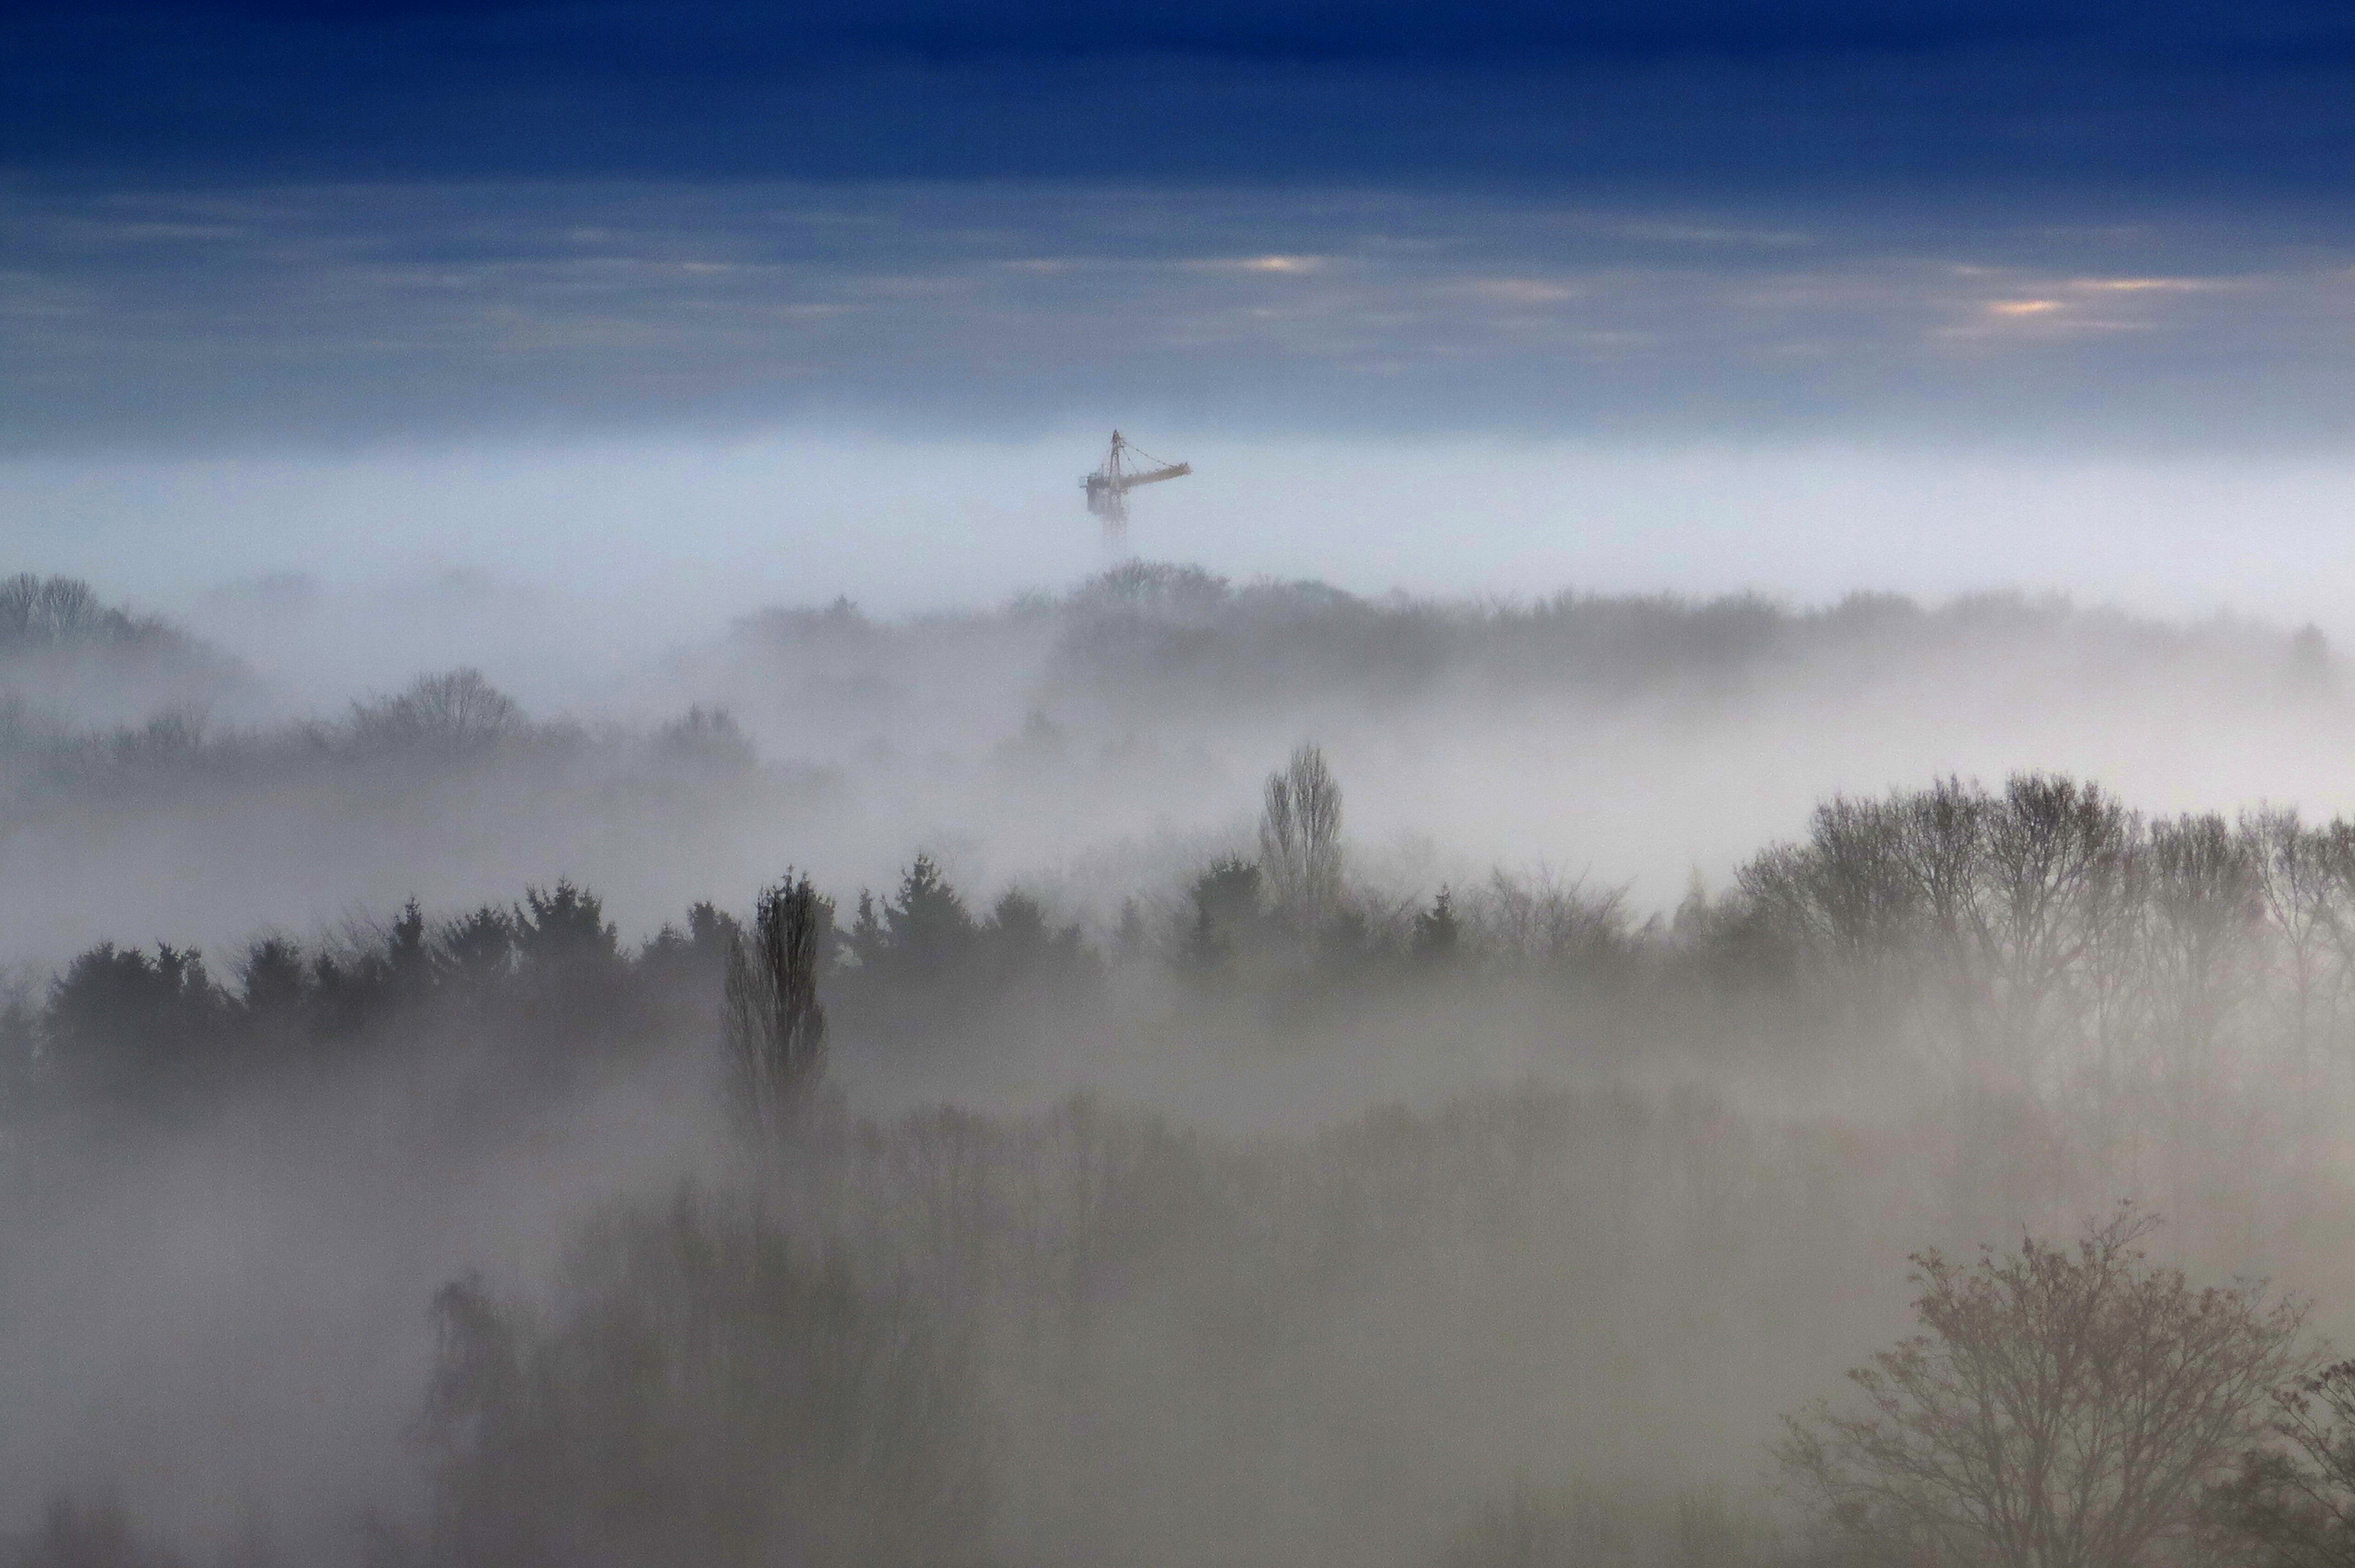
fog, sky, mist, cloud, morning, atmosphere, geological phenomenon, tree, hill station, haze, mountain range, dawn, mountain, landscape, meteorological phenomenon, hill, forest